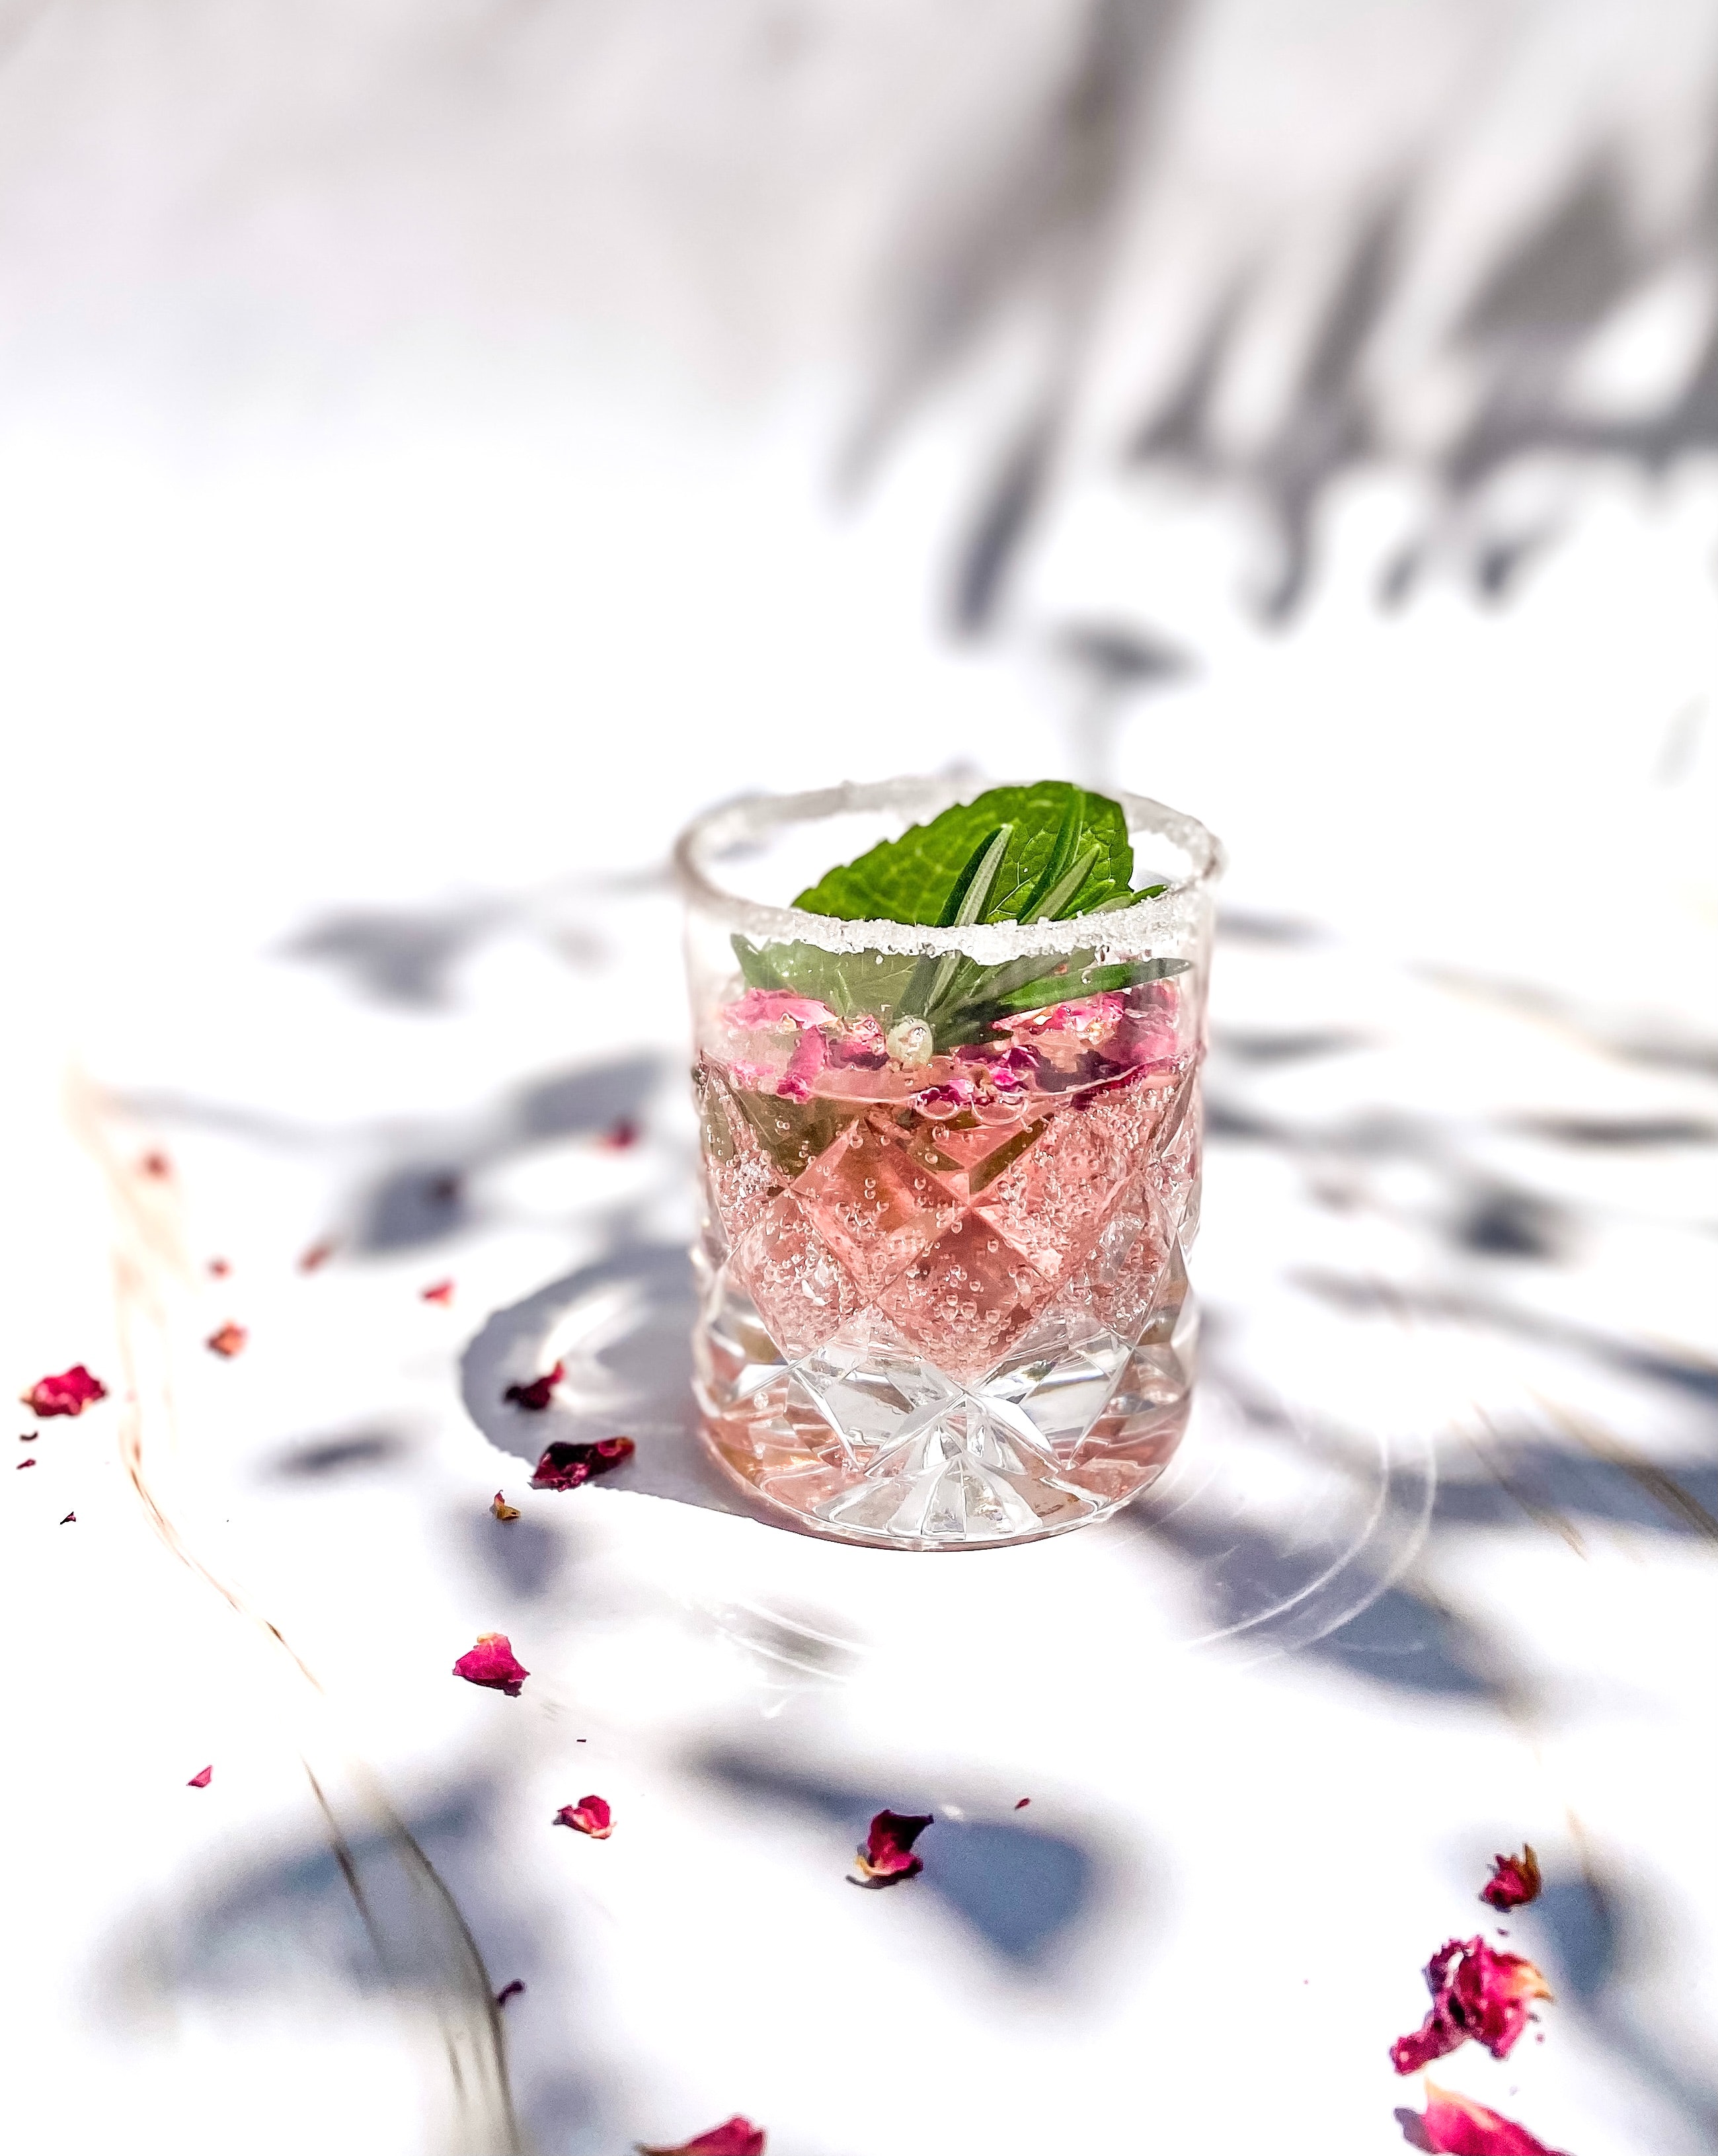
food, plant, tableware, liquid, drinkware, water, cup, fruit, ingredient, cocktail, fluid, highball glass, drinking straw, strawberries, berry, strawberry, cocktail garnish, drink, classic cocktail, non alcoholic beverage, serveware, glass, lime, carbonated soft drinks, petal, old fashioned glass, flowering plant, sweetness, pattern, distilled beverage, soft drink, mint, Rickey, illustration, porcelain, moisture, garnish, drop, natural foods, still life photography, painting, flower, herb, fizz, citrus, Superfruit, produce, graphic design, liquid bubble, punch, graphics, frozen dessert